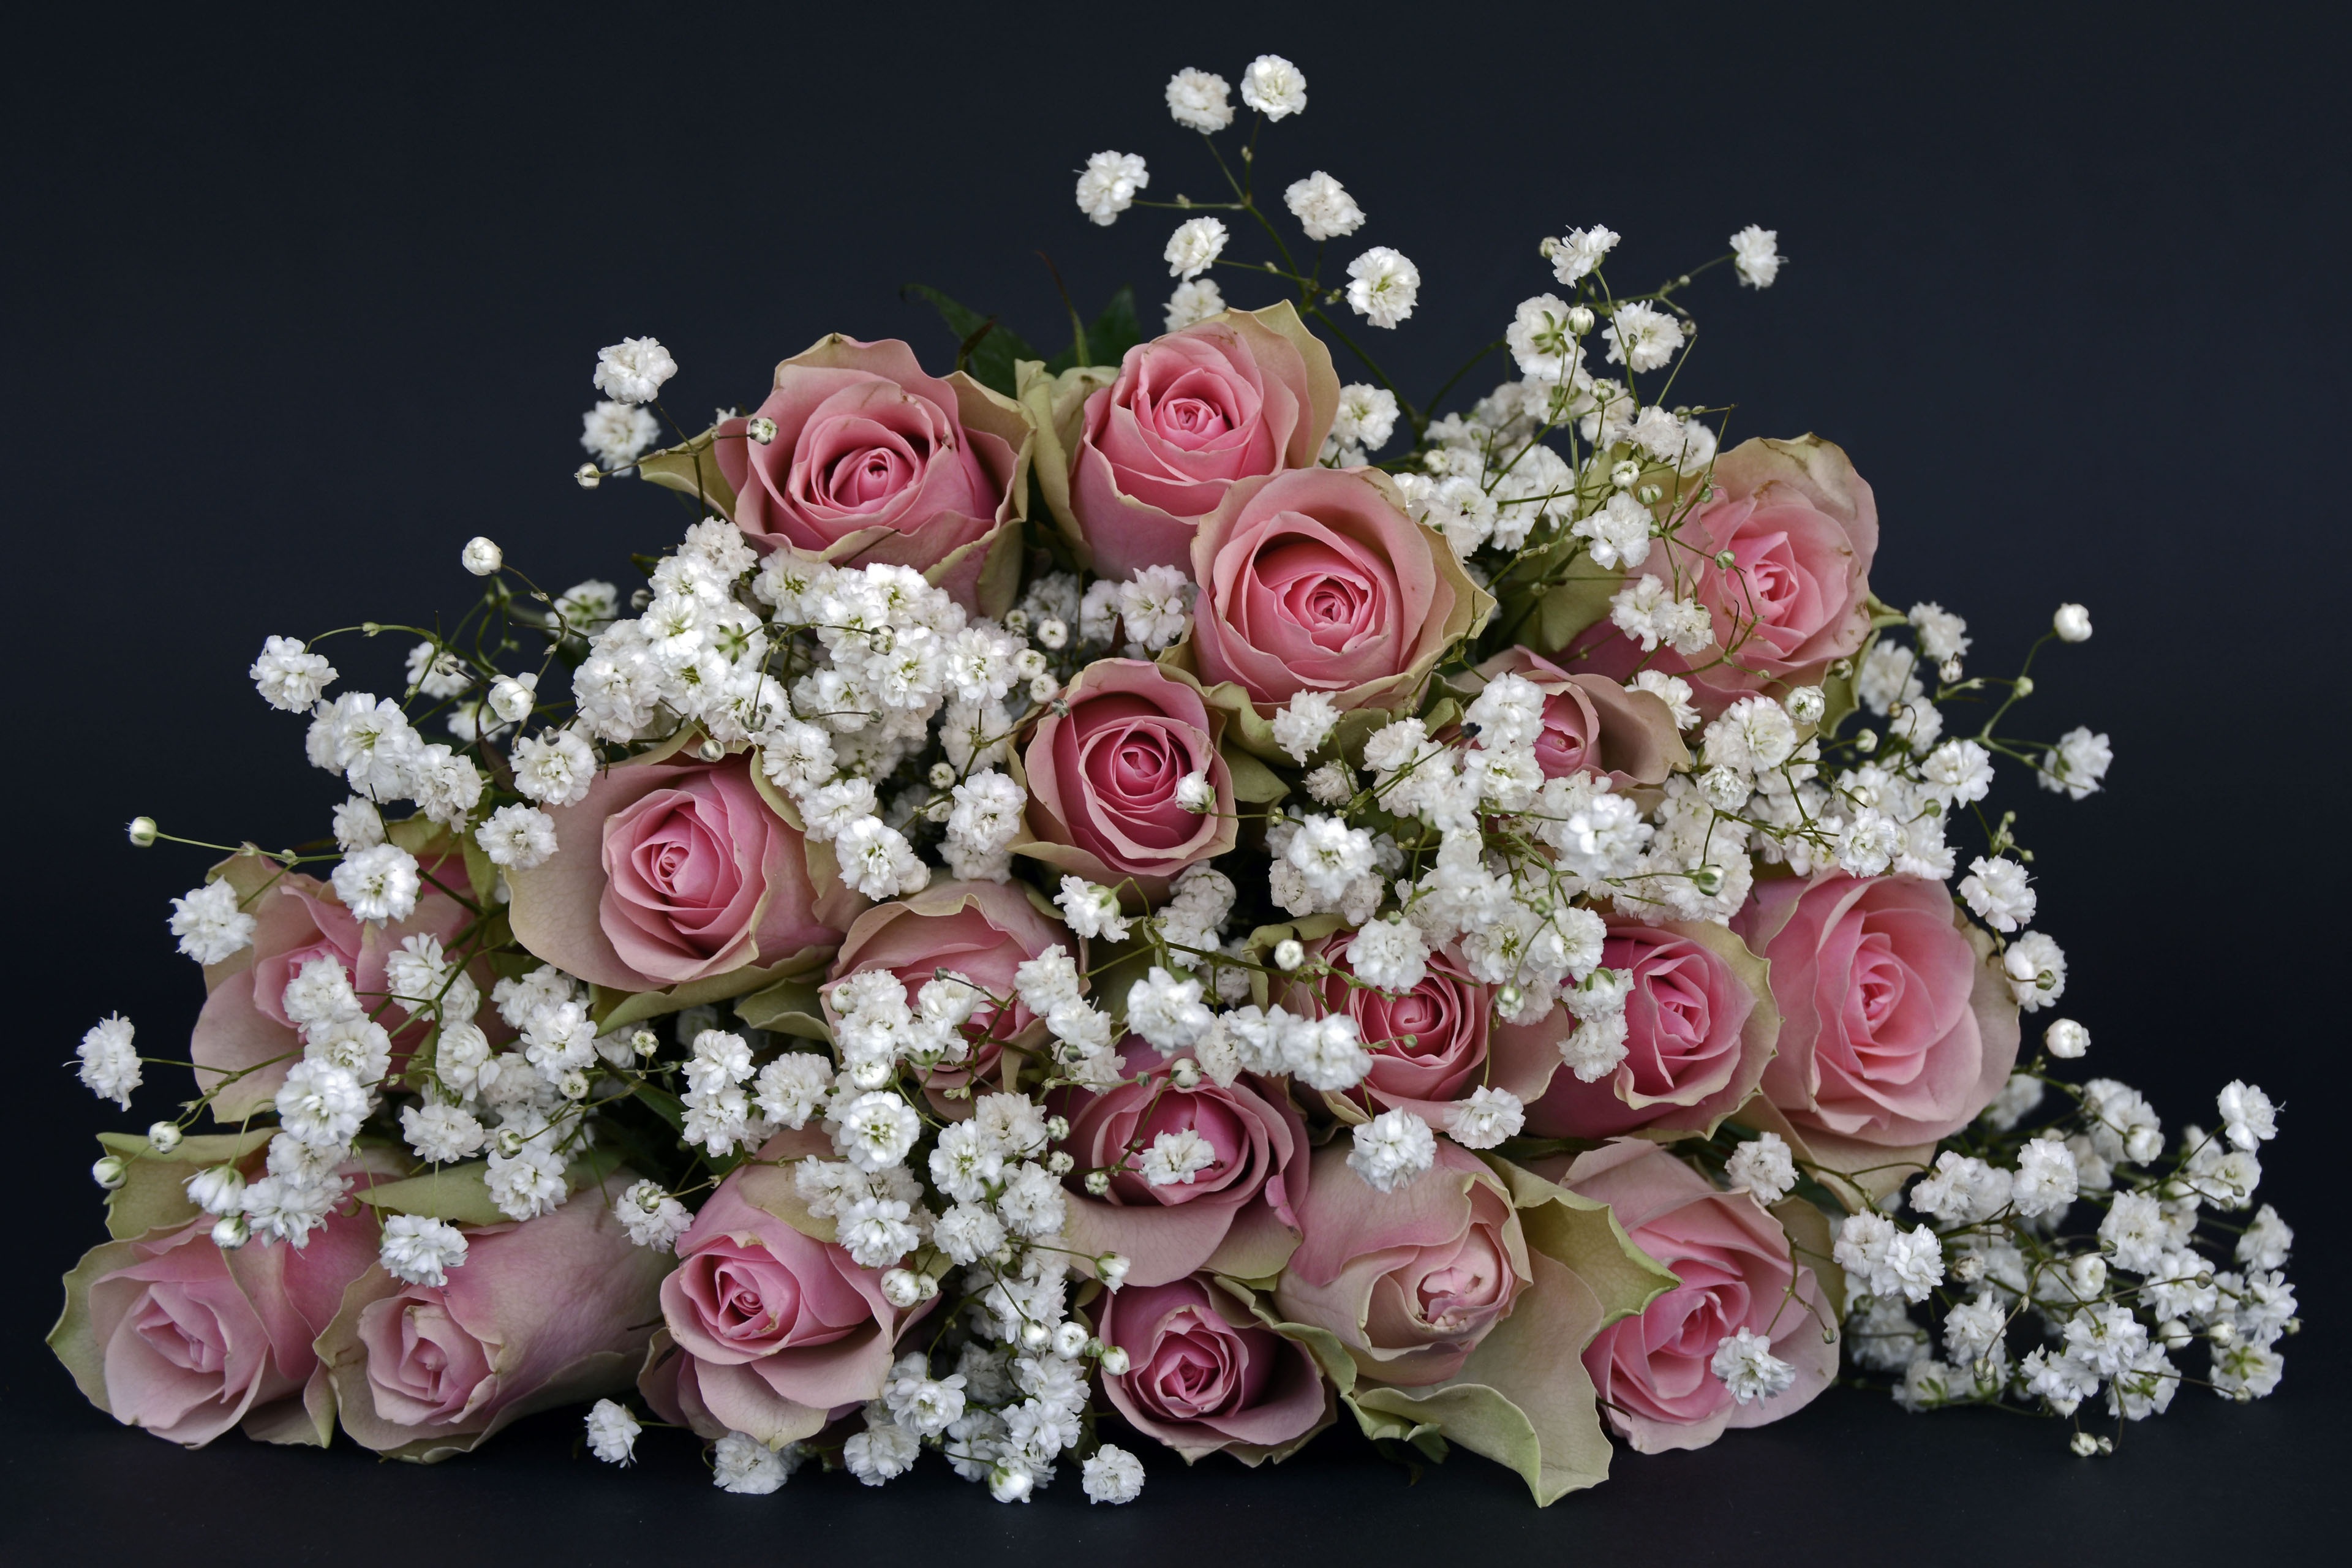
nature, plant, white, flower, petal, love, bouquet, pink, wedding, thank you, wedding day, flowers, gypsophila, roses, bouquet of flowers, floristry, rose flower, flowering plant, flower bouquet, cut flowers, floral design, flower arranging